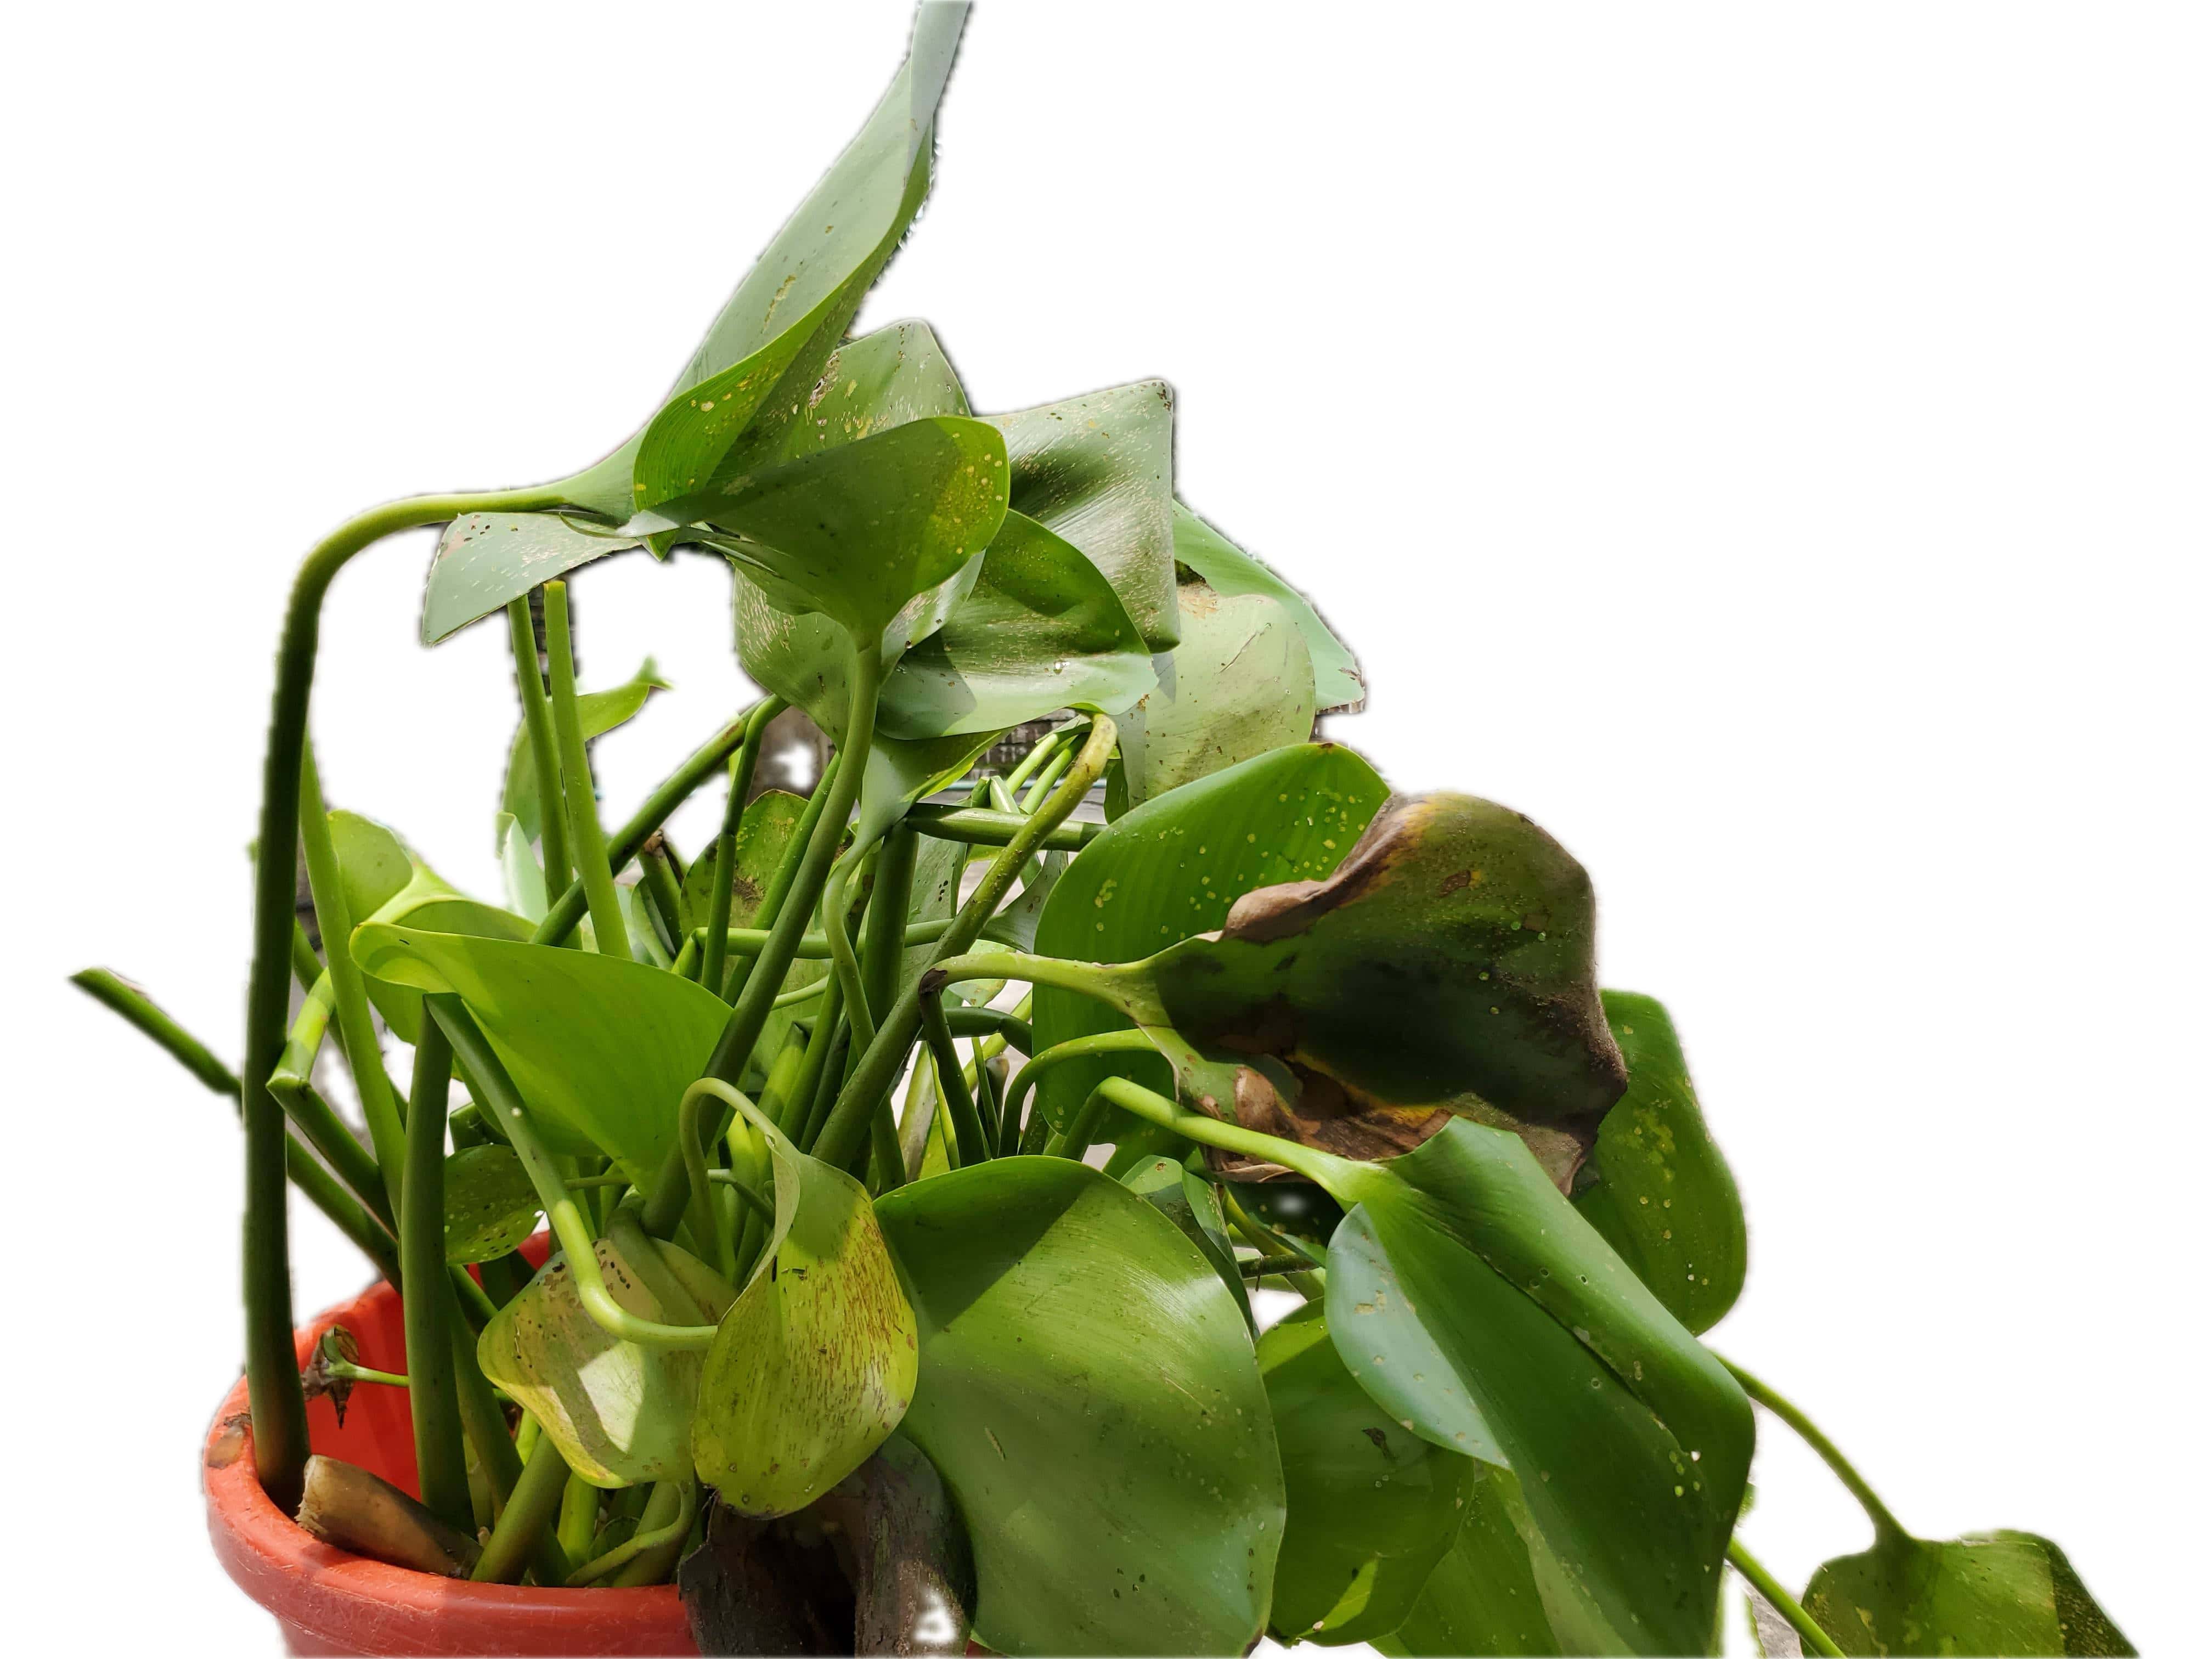
Species: Common Water Hyacinth (Eichornia crassipes)